Princess Lilian, Duchess of Halland

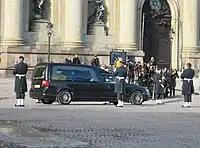
Hearse with Lilian's coffin leaves Stockholm Palace for the Royal Cemetery on 16 March 2013.

Prince Bertil died on 5 January 1997 in their home. From 1997 until 2010, Lilian continued to represent the royal family at various engagements and other occasions. She was the patron of many organizations. In 2000, Lilian released a biography of her life with Bertil.